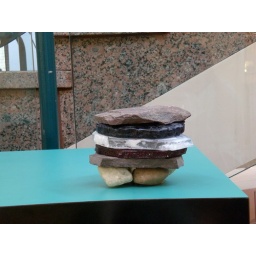
by Cindy Ann Coldiron. found rocks, recycled bottle glass, and bullseye art glass